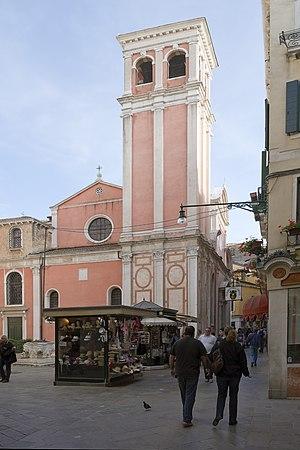
L’église de San Giovanni Grisostomo est une église catholique de Venise, en Italie.
Cet article recense les églises de Venise, en Italie.